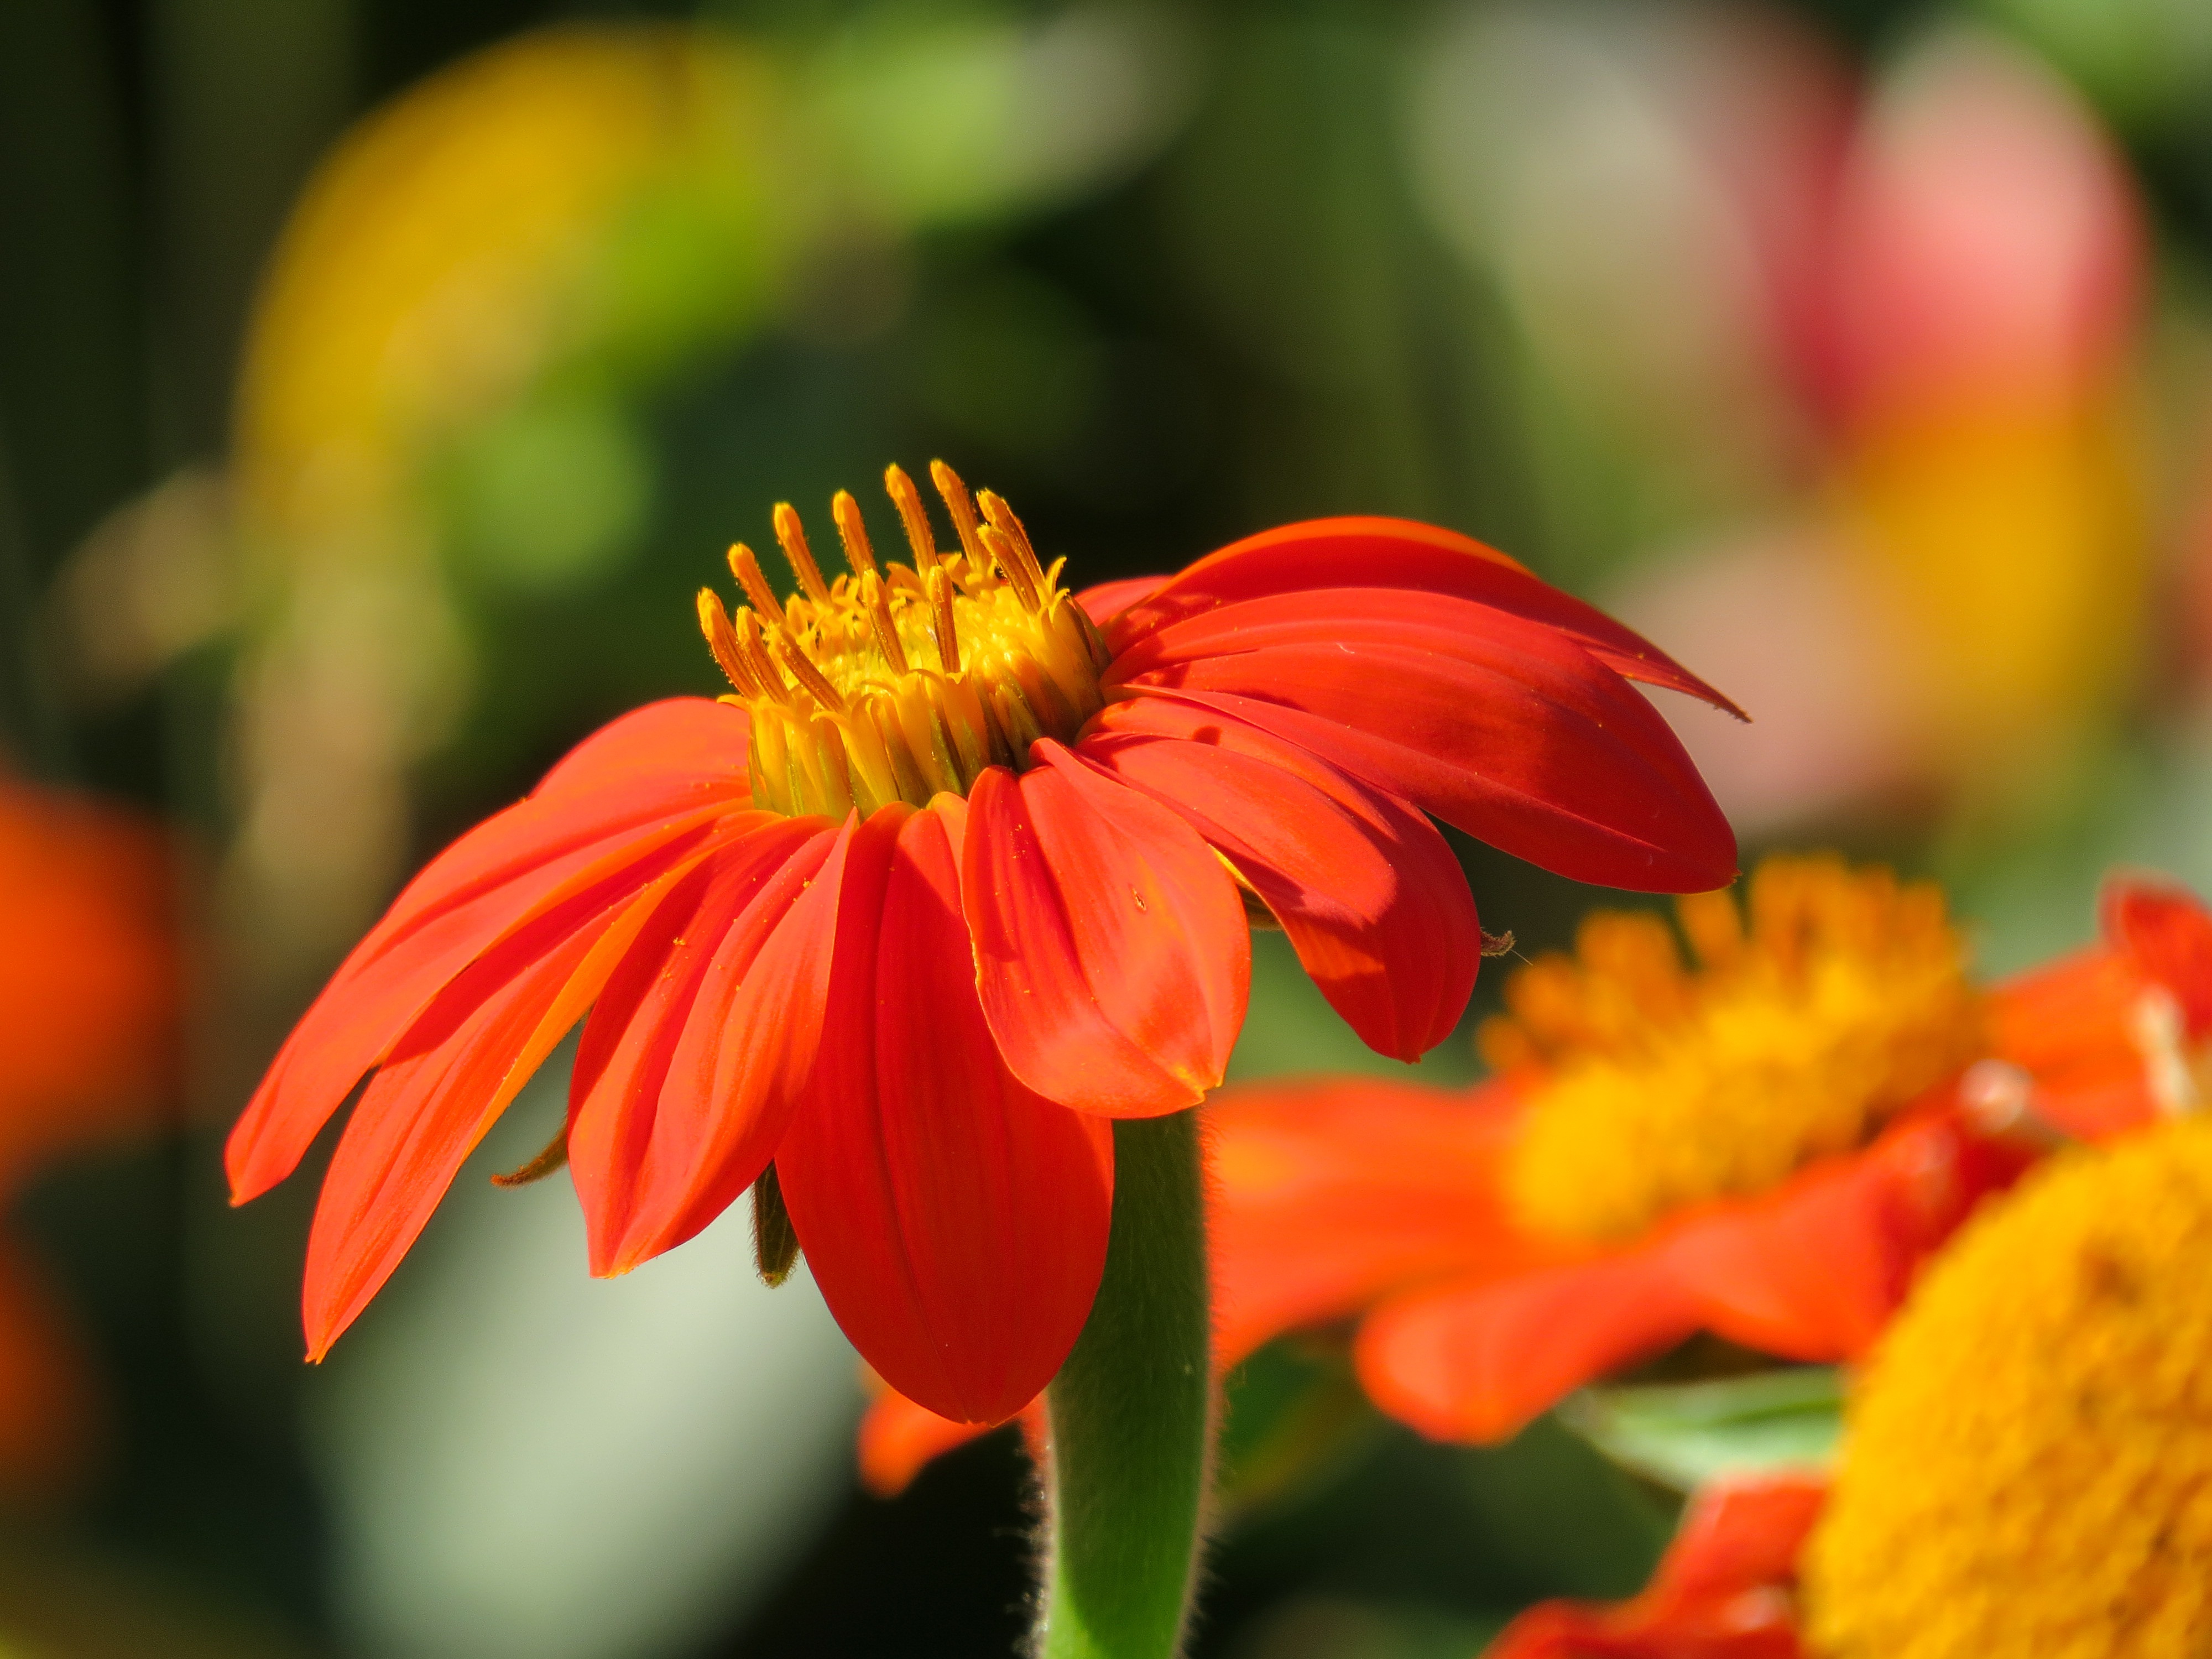
nature, blossom, plant, flower, petal, bloom, spring, red, insect, macro, botany, yellow, close, flora, wildflower, close up, spring flower, nectar, marguerite, macro photography, flowering plant, daisy family, annual plant, plant stem, land plant